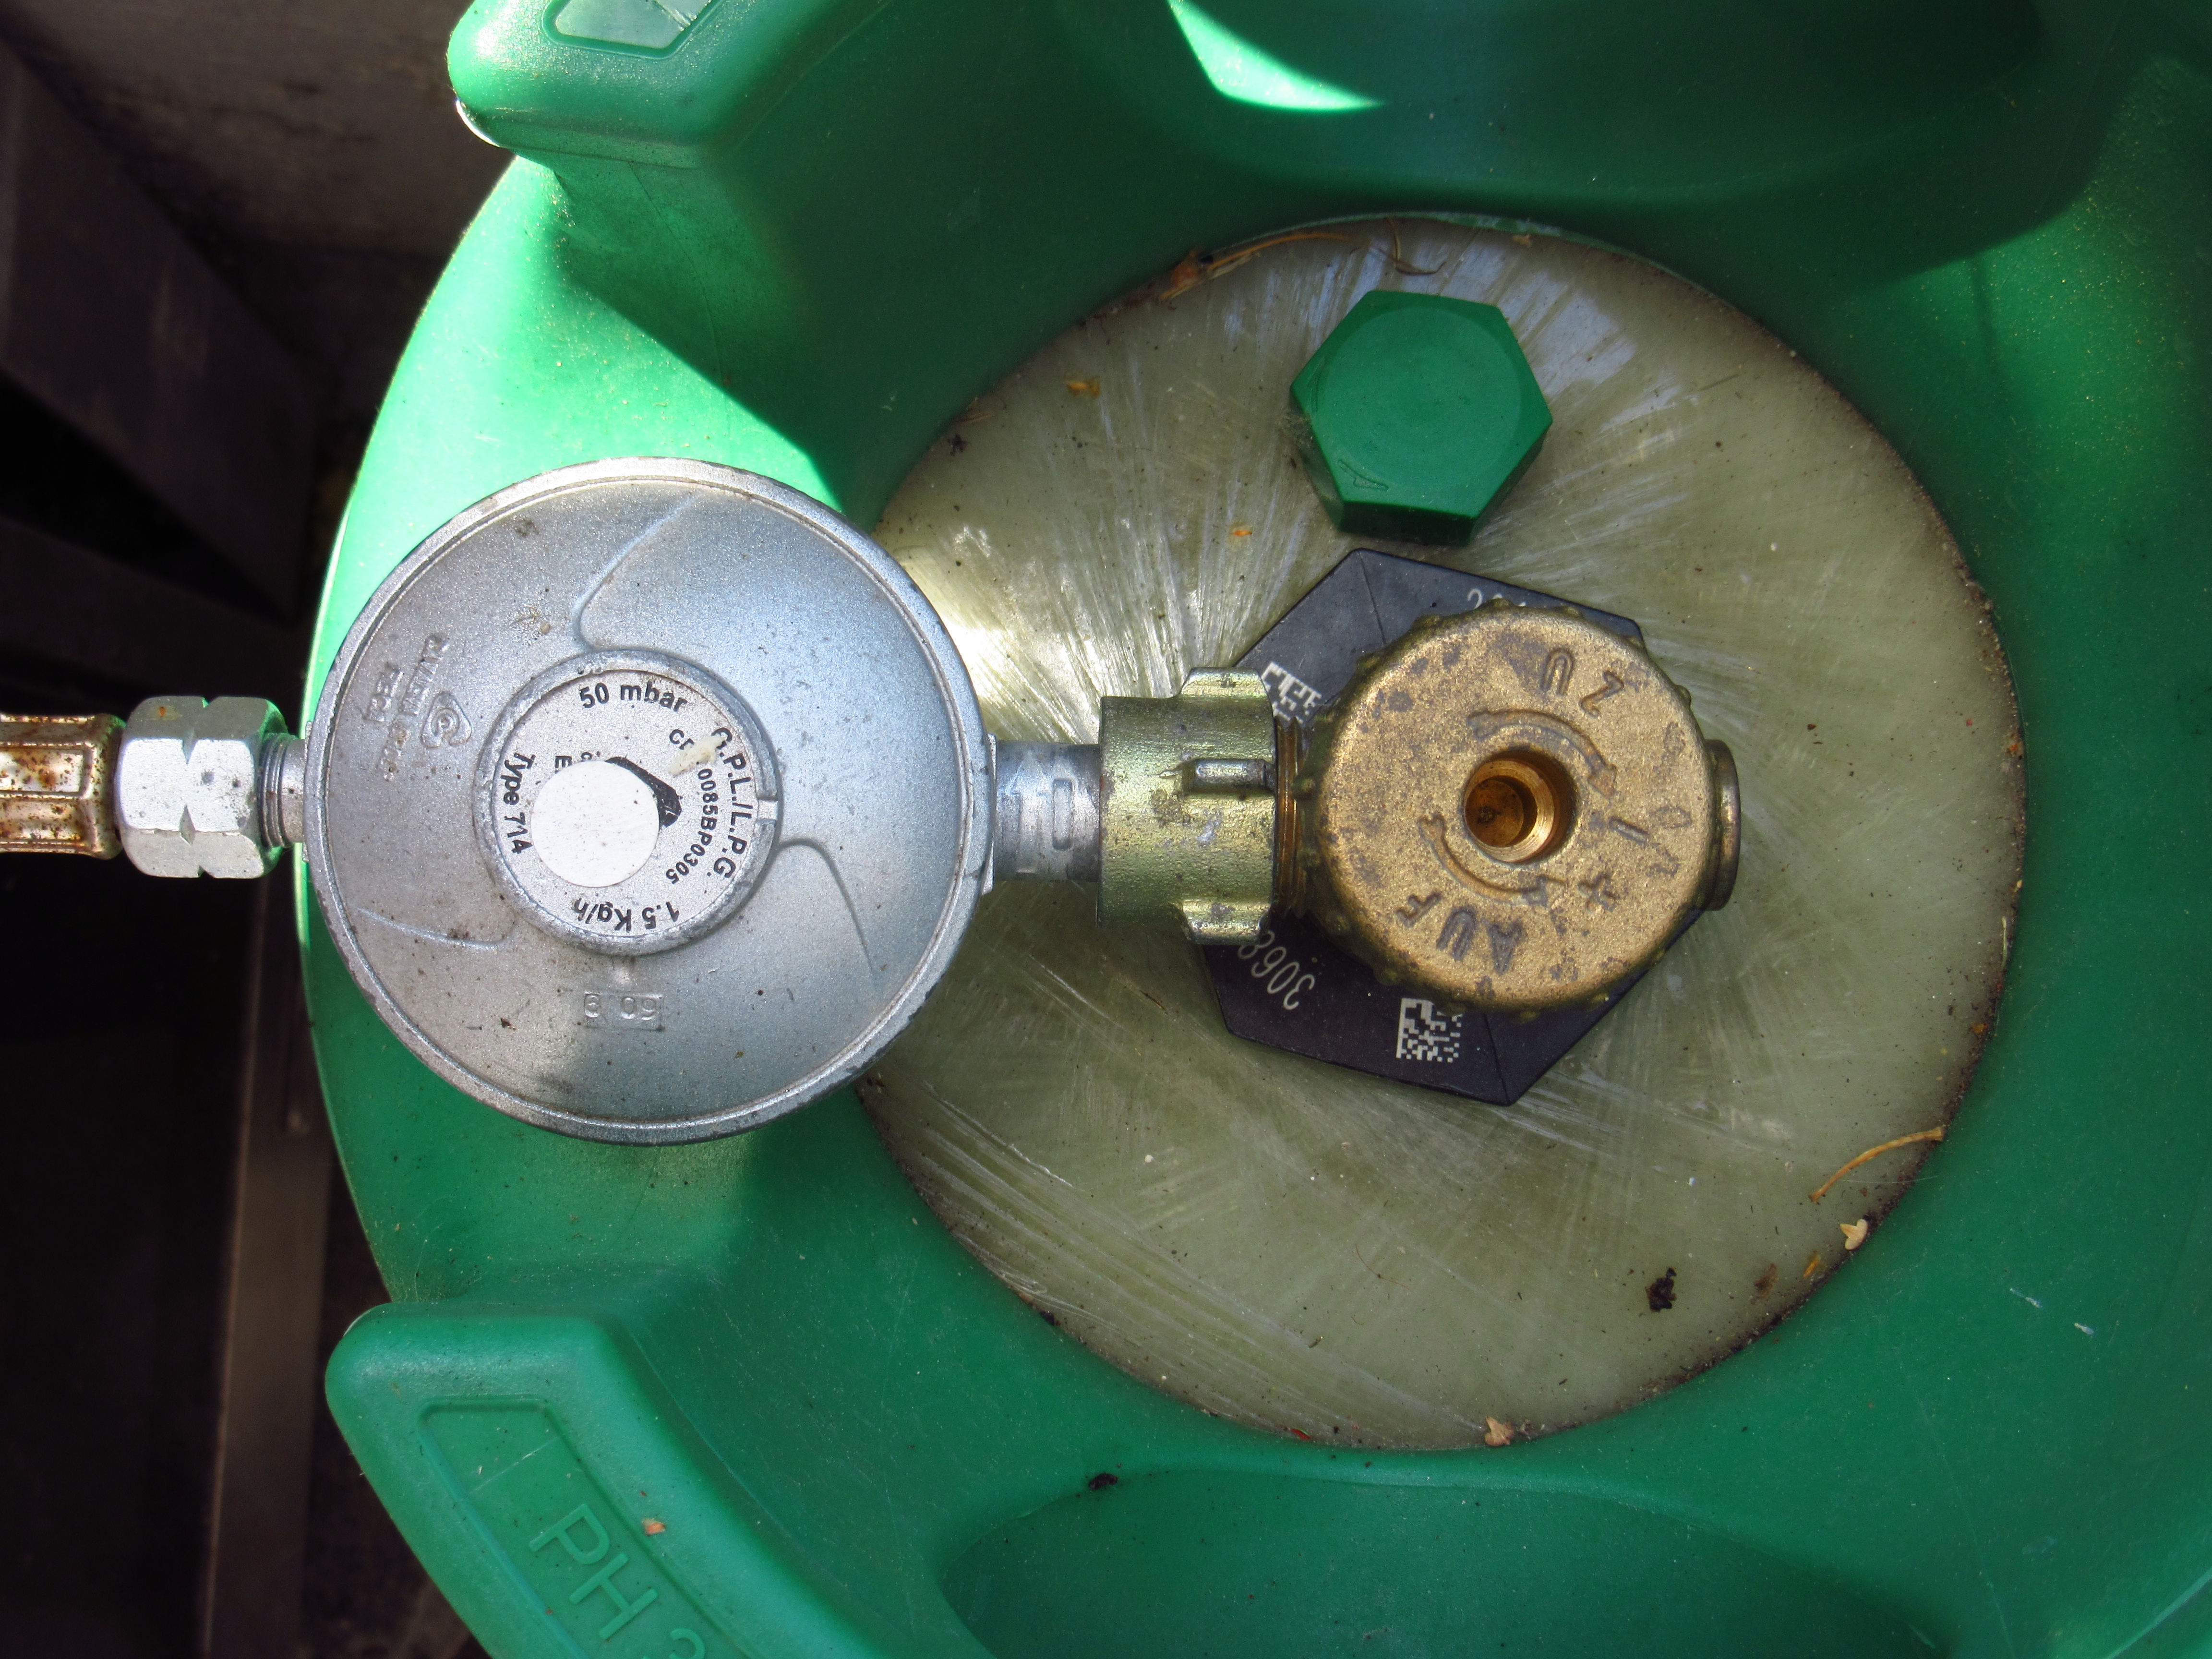
wheel, green, metal, machine, steering wheel, energy, pressure, valve, gas bottle